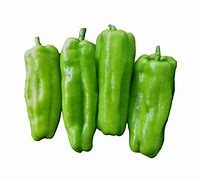
Label: capsicum